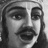
Emotion: surprise